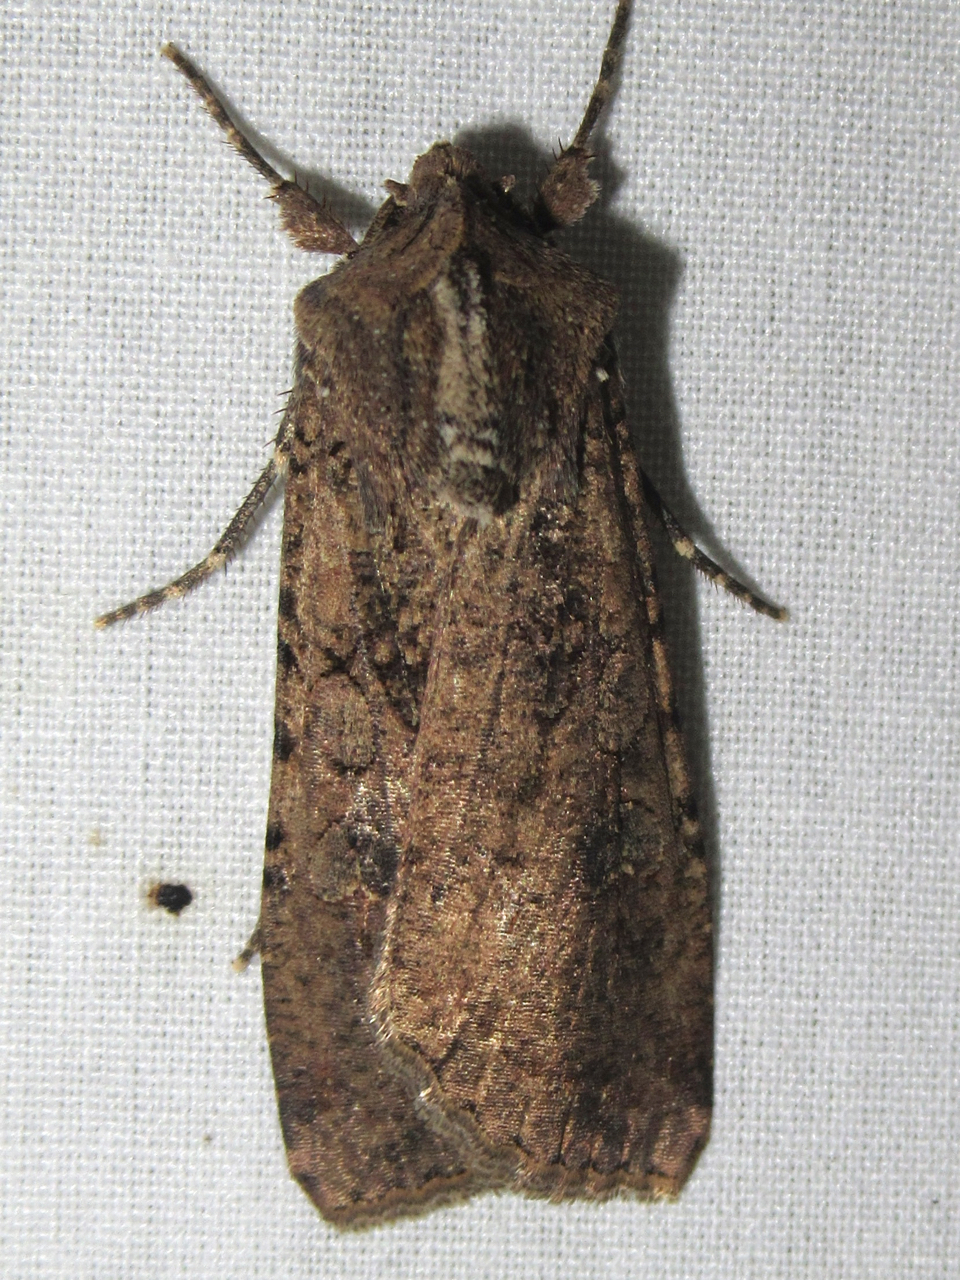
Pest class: cutworms